Miss California's Outstanding Teen

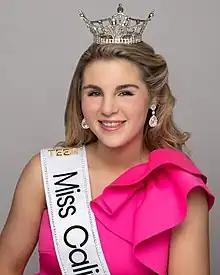
Olivia DeFrank Miss California's Teen 2022

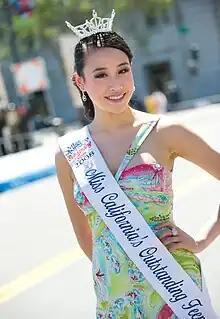
Crystal Lee, Miss California's Outstanding Teen 2008

The Miss California's Teen competition is the pageant that selects the representative for the U.S. state of California in the Miss America's Teen pageant.